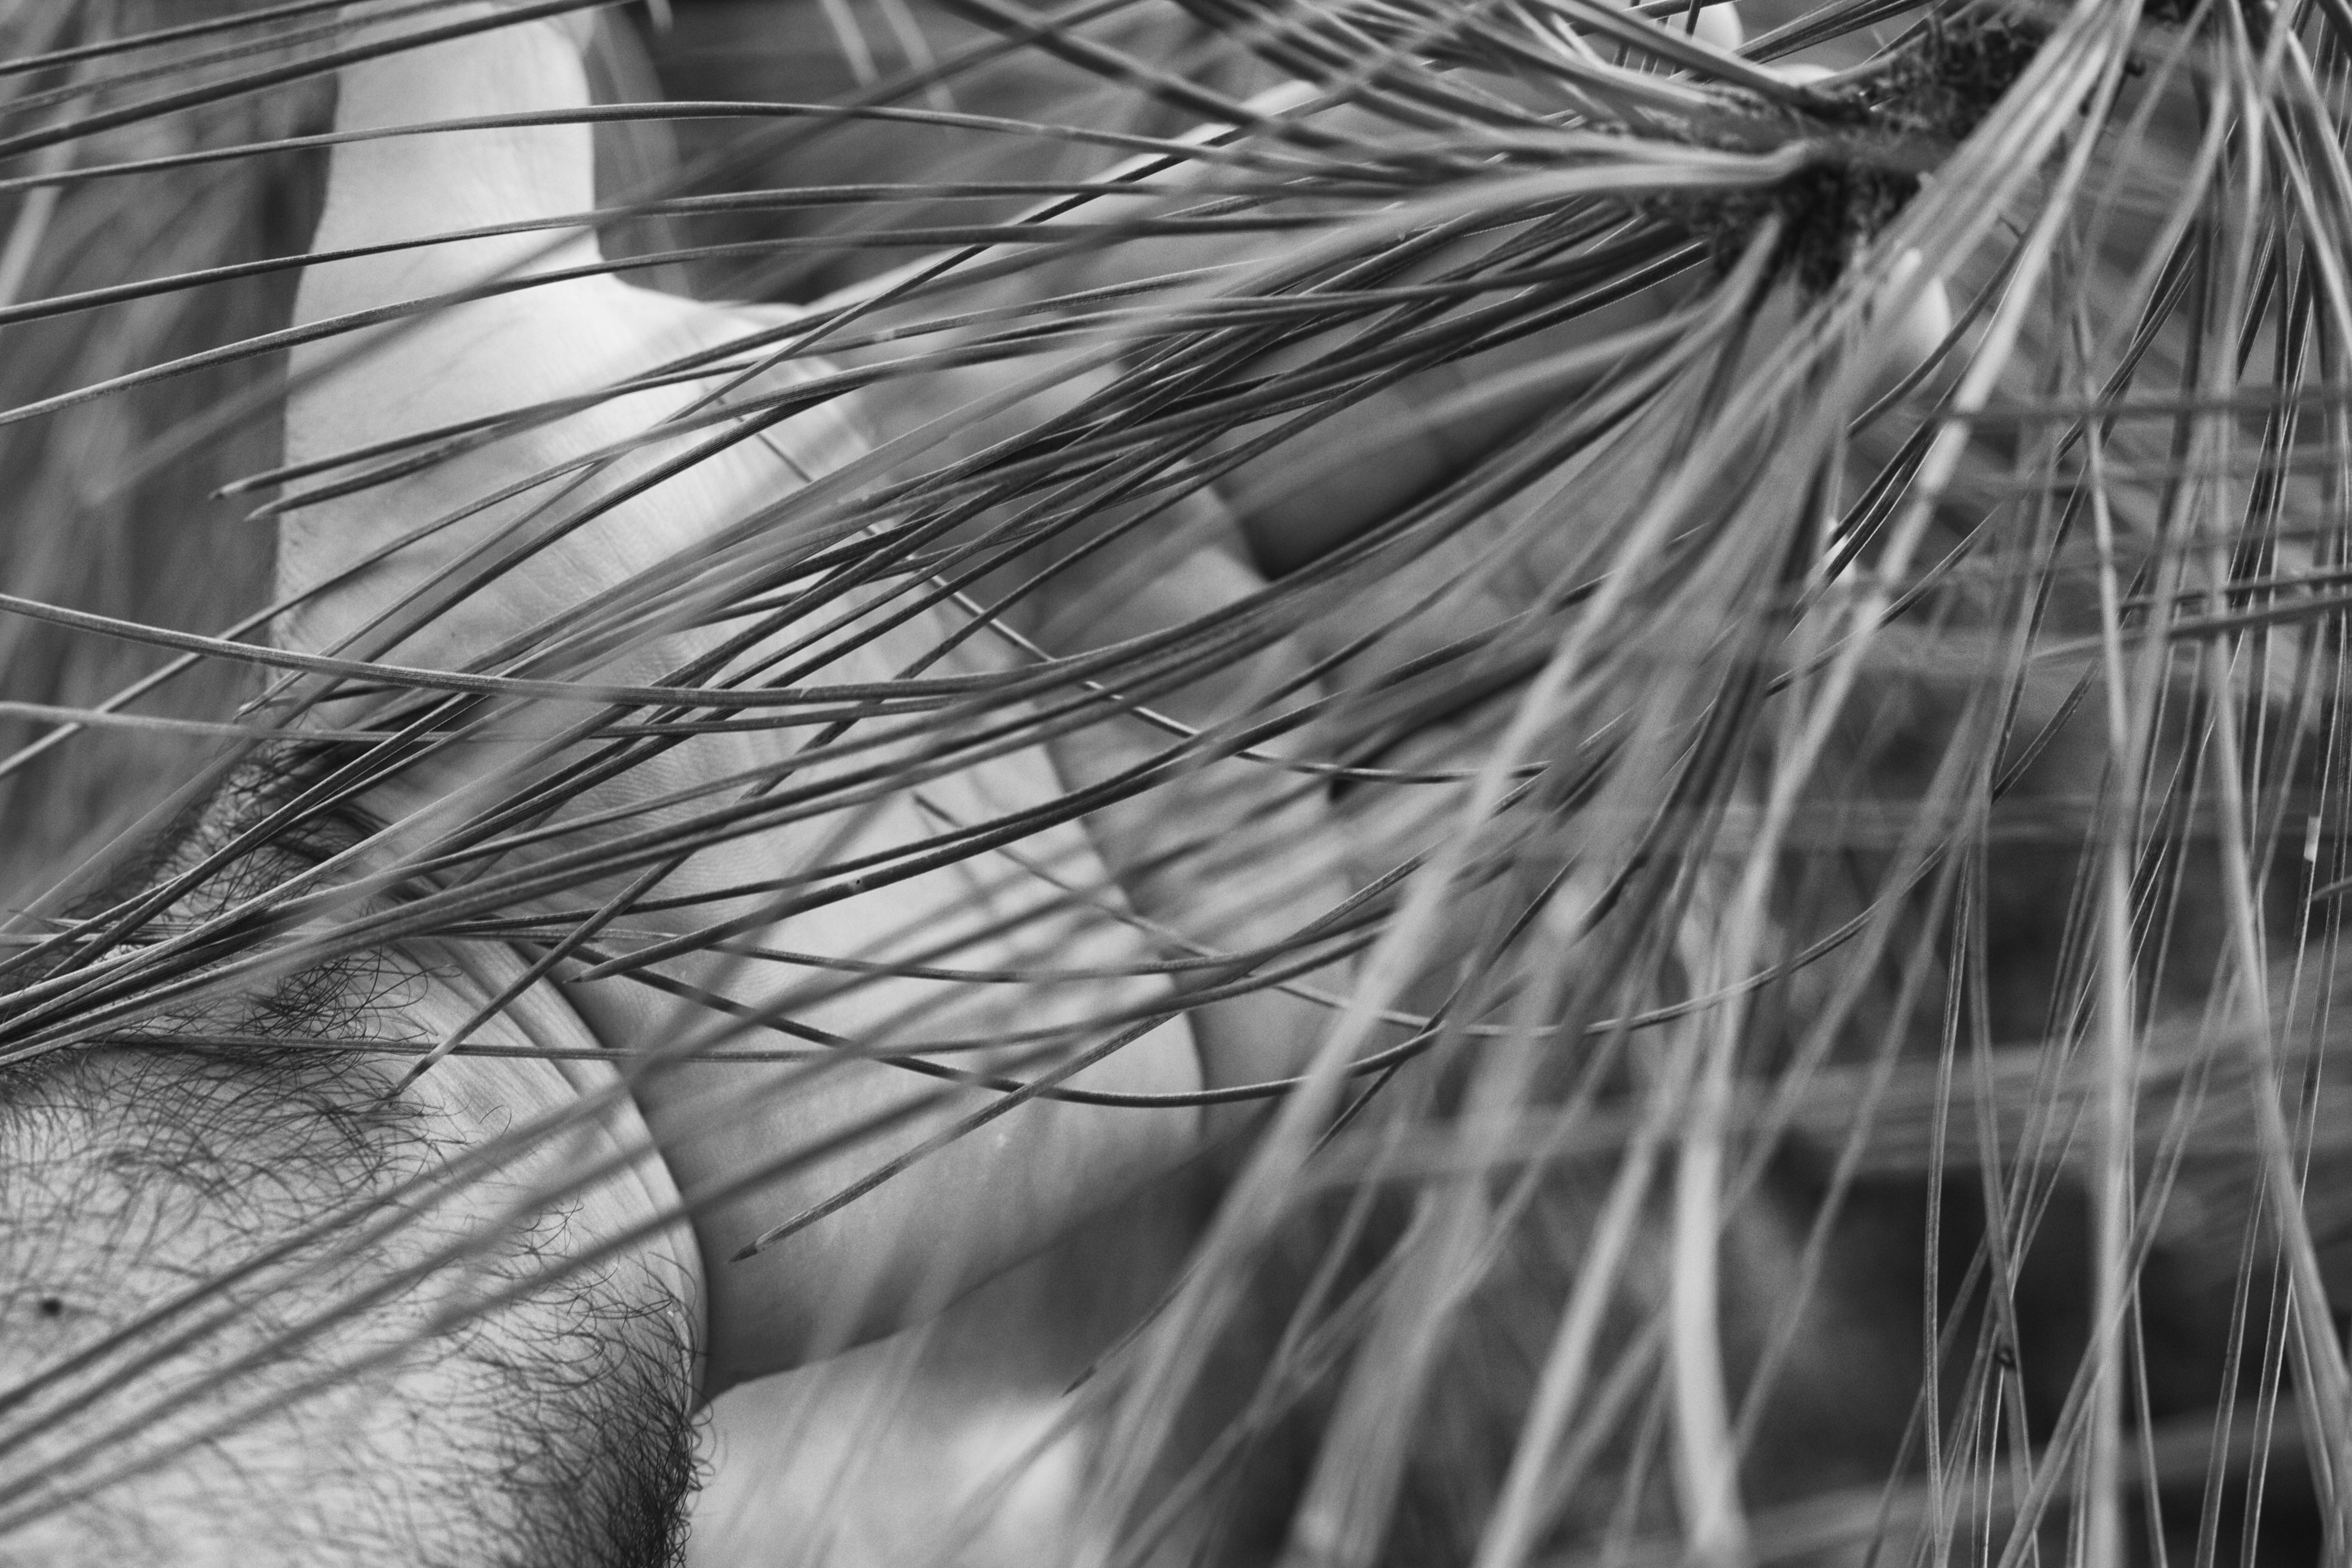
branch, wing, black and white, white, photography, sunlight, leaf, line, black, monochrome, close up, macro photography, monochrome photography, grass family